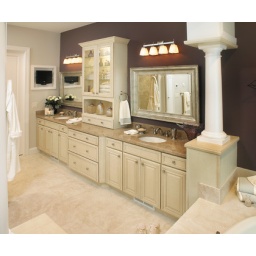
This bath cabinetry was created with the Glen Cove door style in Maple finished in Villa Ivory.